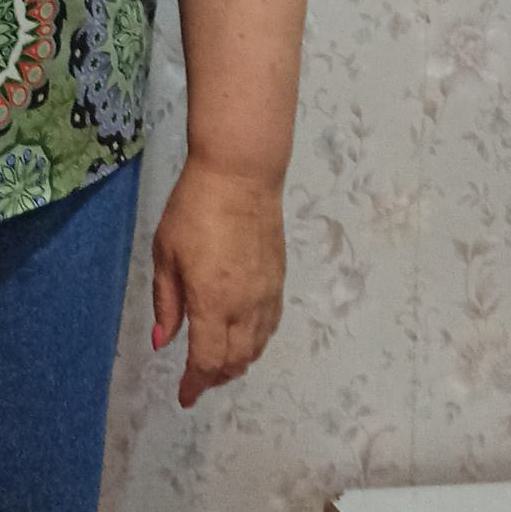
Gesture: no_gesture